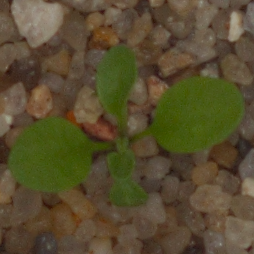
Label: shepherds_purse